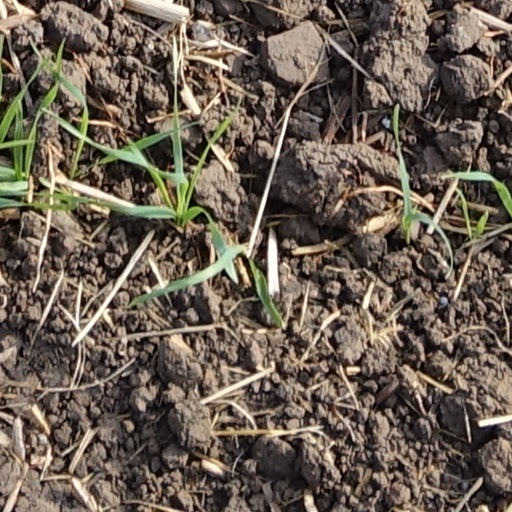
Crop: wheat